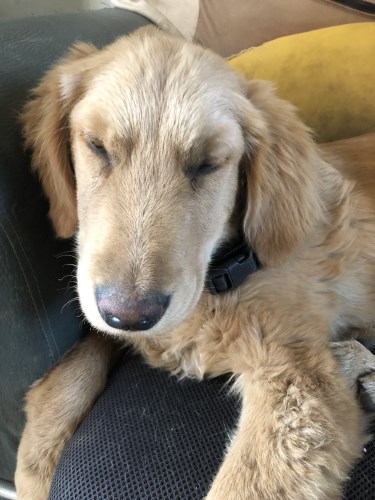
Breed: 5355-n000126-golden_retriever